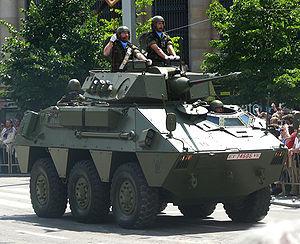
L'Empresa Nacional Santa Bárbara de Industrias Militares S.A. fut créé en 1960 par Francisco Franco pour fournir son armement à aux forces armées espagnoles. Son siège social est à Madrid. Cette entreprise d'armement s'associa avec la firme autrichienne Steyr-Daimler-Puch pour produire le ASCOD Pizarro / Ulan, avant que ces deux firmes soient absorbées par General Dynamics. L'entreprise est ainsi devenu Santa Bárbara Sistemas.
Le Vehículo de Exploración de Caballería, est un véhicule blindé de combat d'infanterie à six roues fabriqué en Espagne par Santa Bárbara Sistemas dérivé du blindé moyen sur roues. Il a un équivalent autrichien, le Pandur.